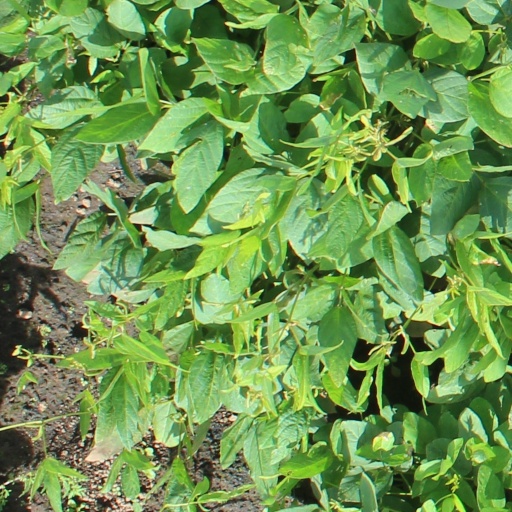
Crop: soybean